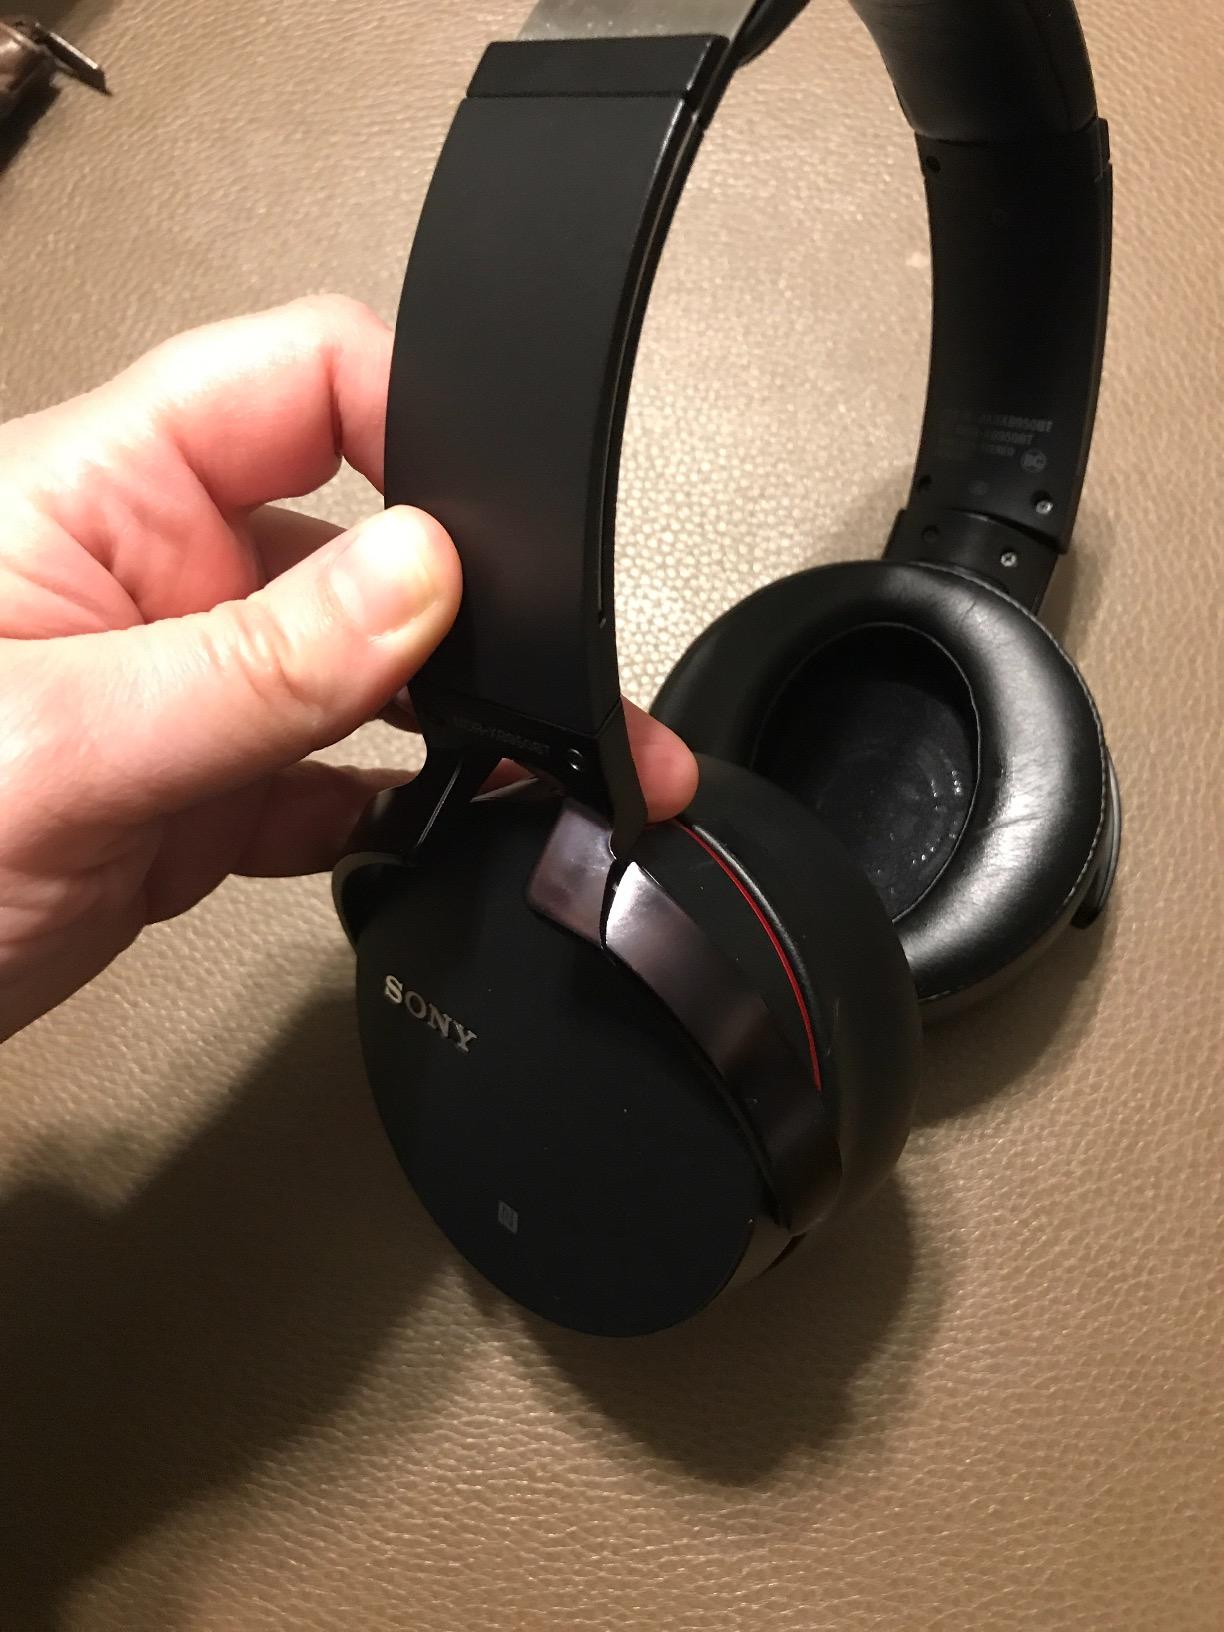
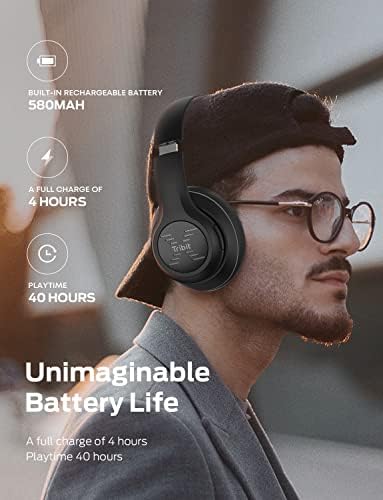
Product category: headphones
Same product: no